Le Vast

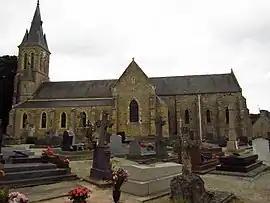
Notre-Dame church

Le Vast is a commune in the Manche department in Normandy in north-western France. The village is located in the North-East of the Cotentin Peninsula in an area known as Val de Saire, literally the Vale the River Saire.